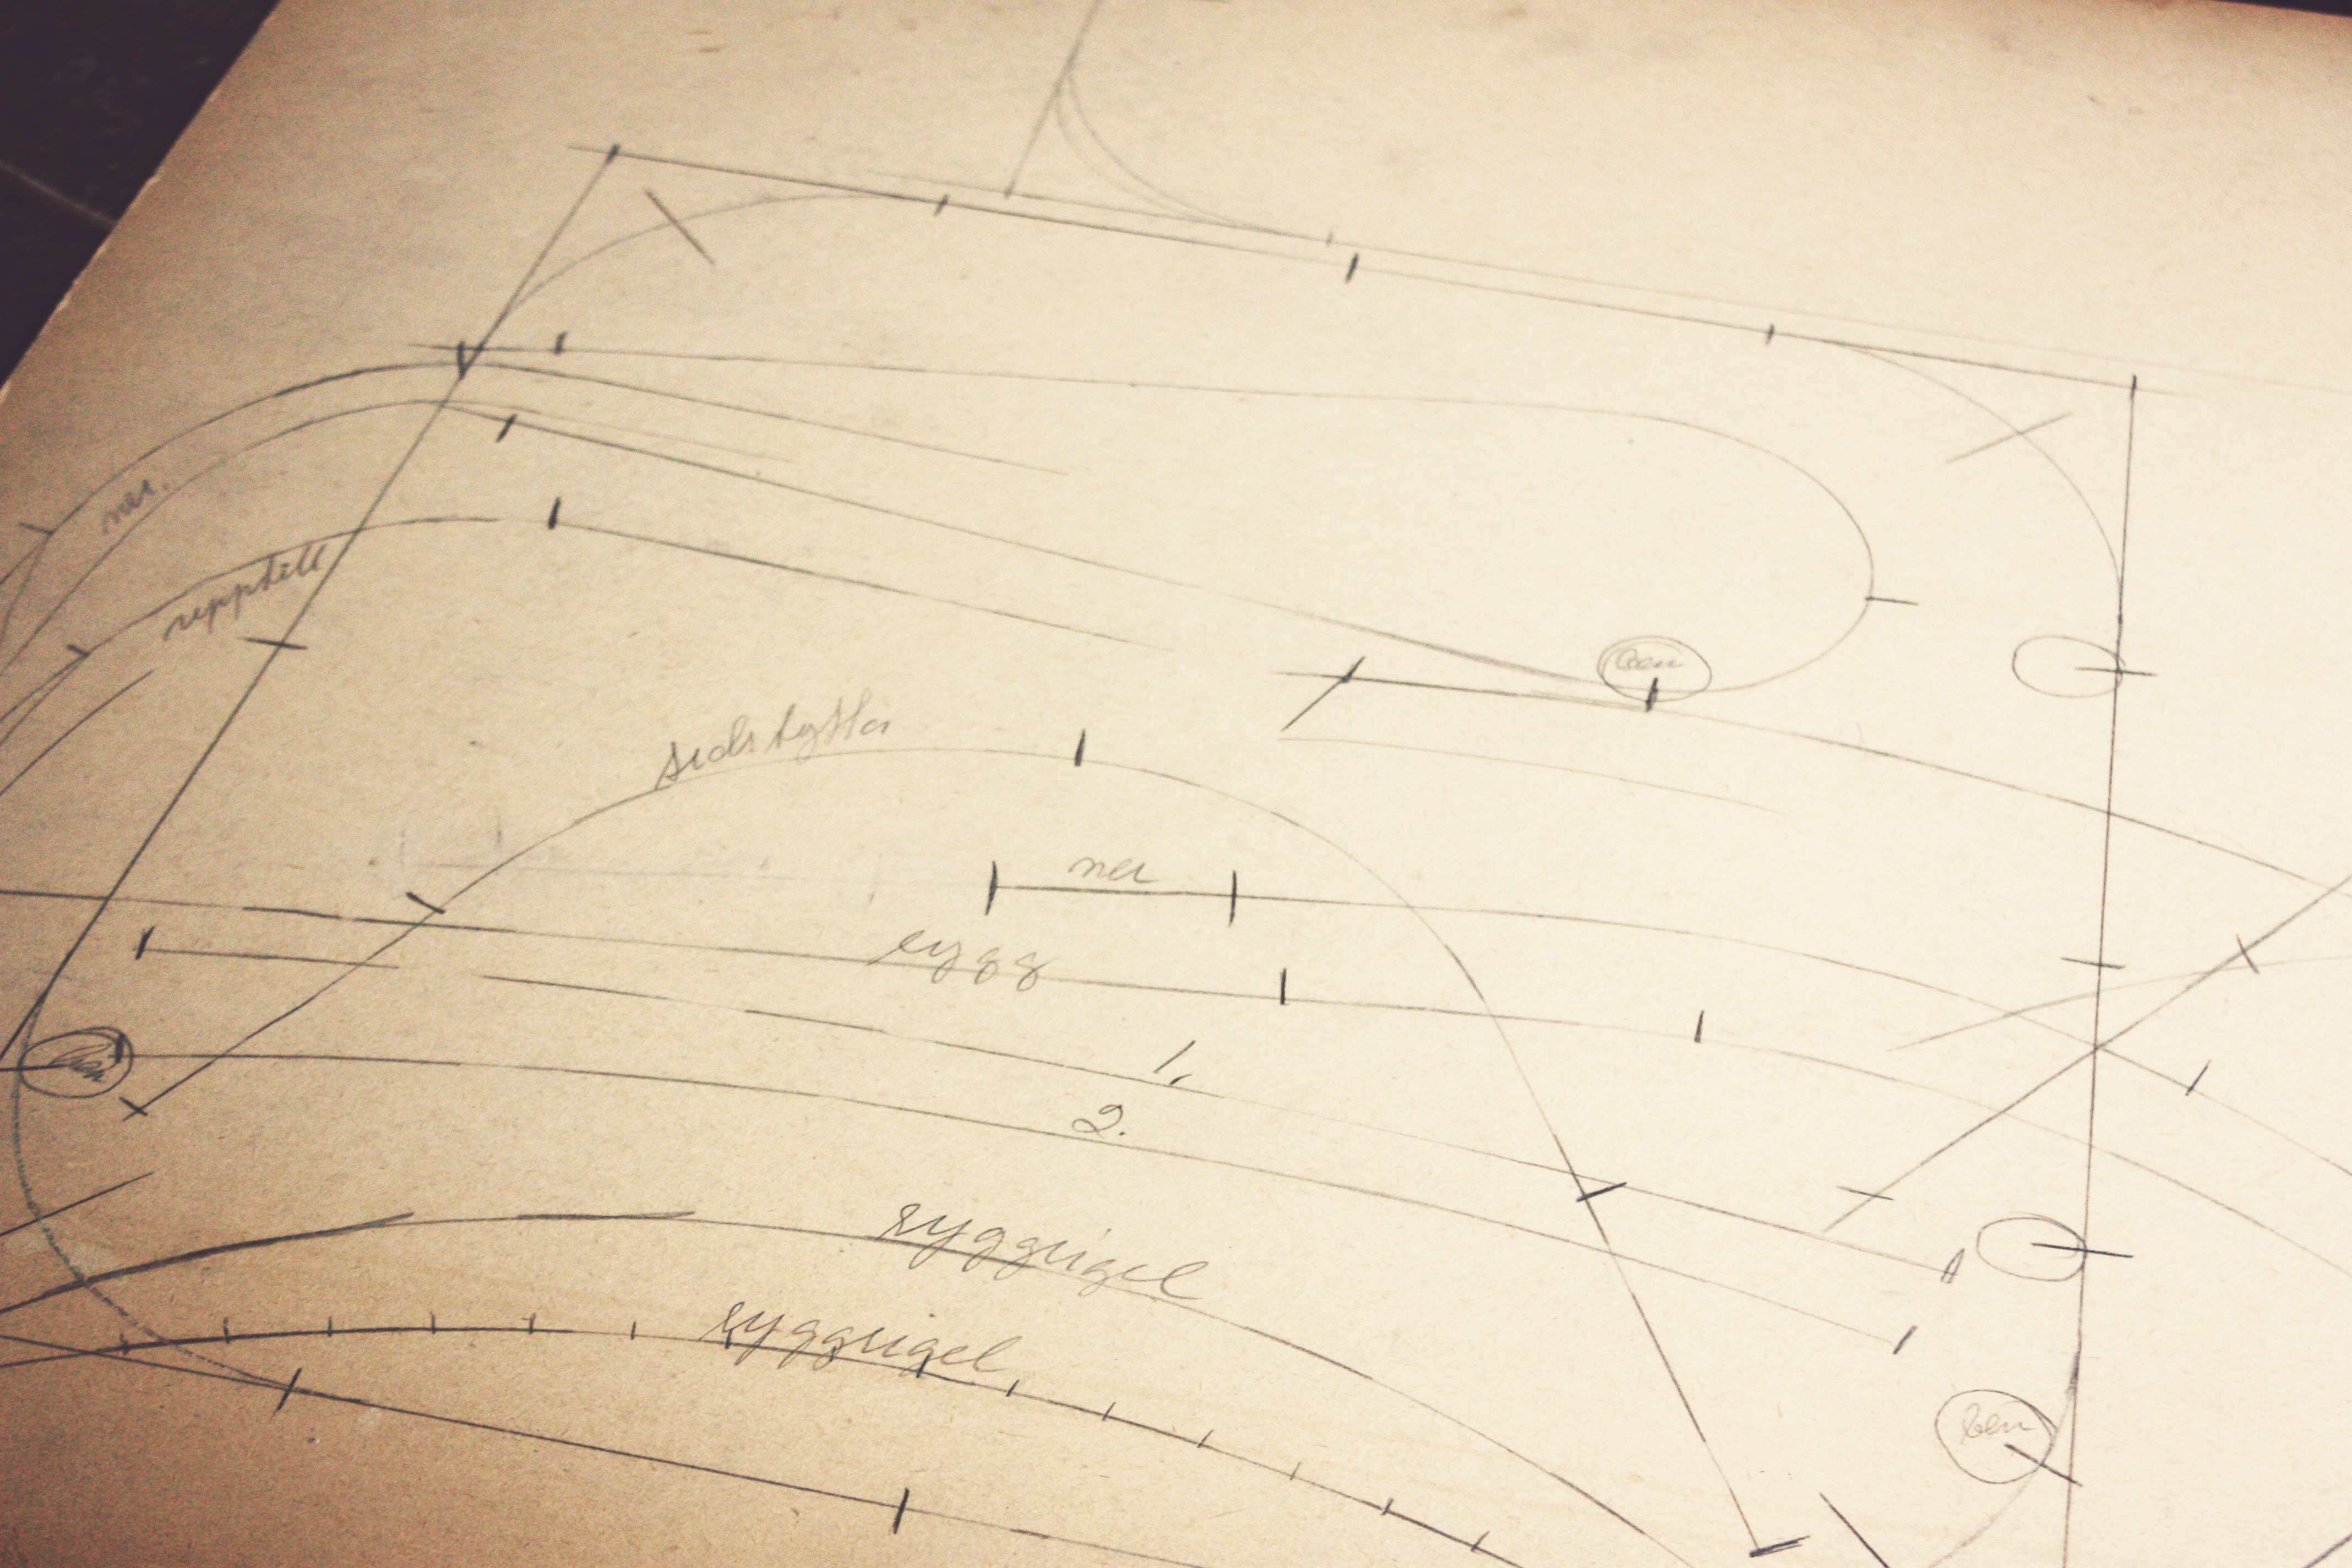
wing, pattern, line, map, circle, font, sketch, drawing, design, handwriting, shape